Louise C. Bentz House

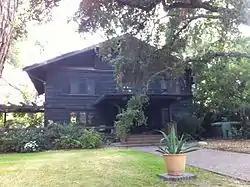

The Louise C. Bentz House is a historic house located at 657 Prospect Boulevard in Pasadena, California. Built in 1906, the bungalow was designed by prominent Pasadena architects Charles and Henry Greene. While the house has a typical bungalow design, its design also exhibits chalet influences in its overhangs and pitched roof and Japanese influences in the edges of the roof and overall horizontal emphasis. The house is the best remaining example of the houses the Greene brothers designed for middle-class Pasadena residents, most of which have been demolished or significantly altered. In addition, the house was the first built in the Prospect Park Tract, a neighborhood of historic homes designed by prominent architects. John Bentz, a significant Pasadena businessman and developer, commissioned the house.